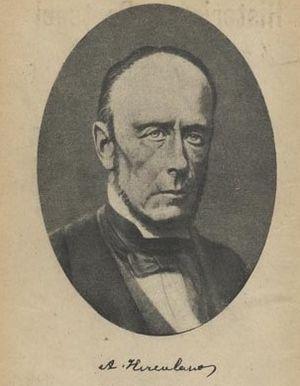
Alexandre Herculano de Carvalho e Araújo, né à Lisbonne le 28 mars 1810 et mort à Santarém le 13 septembre 1877, est un écrivain portugais de la mouvance romantique.